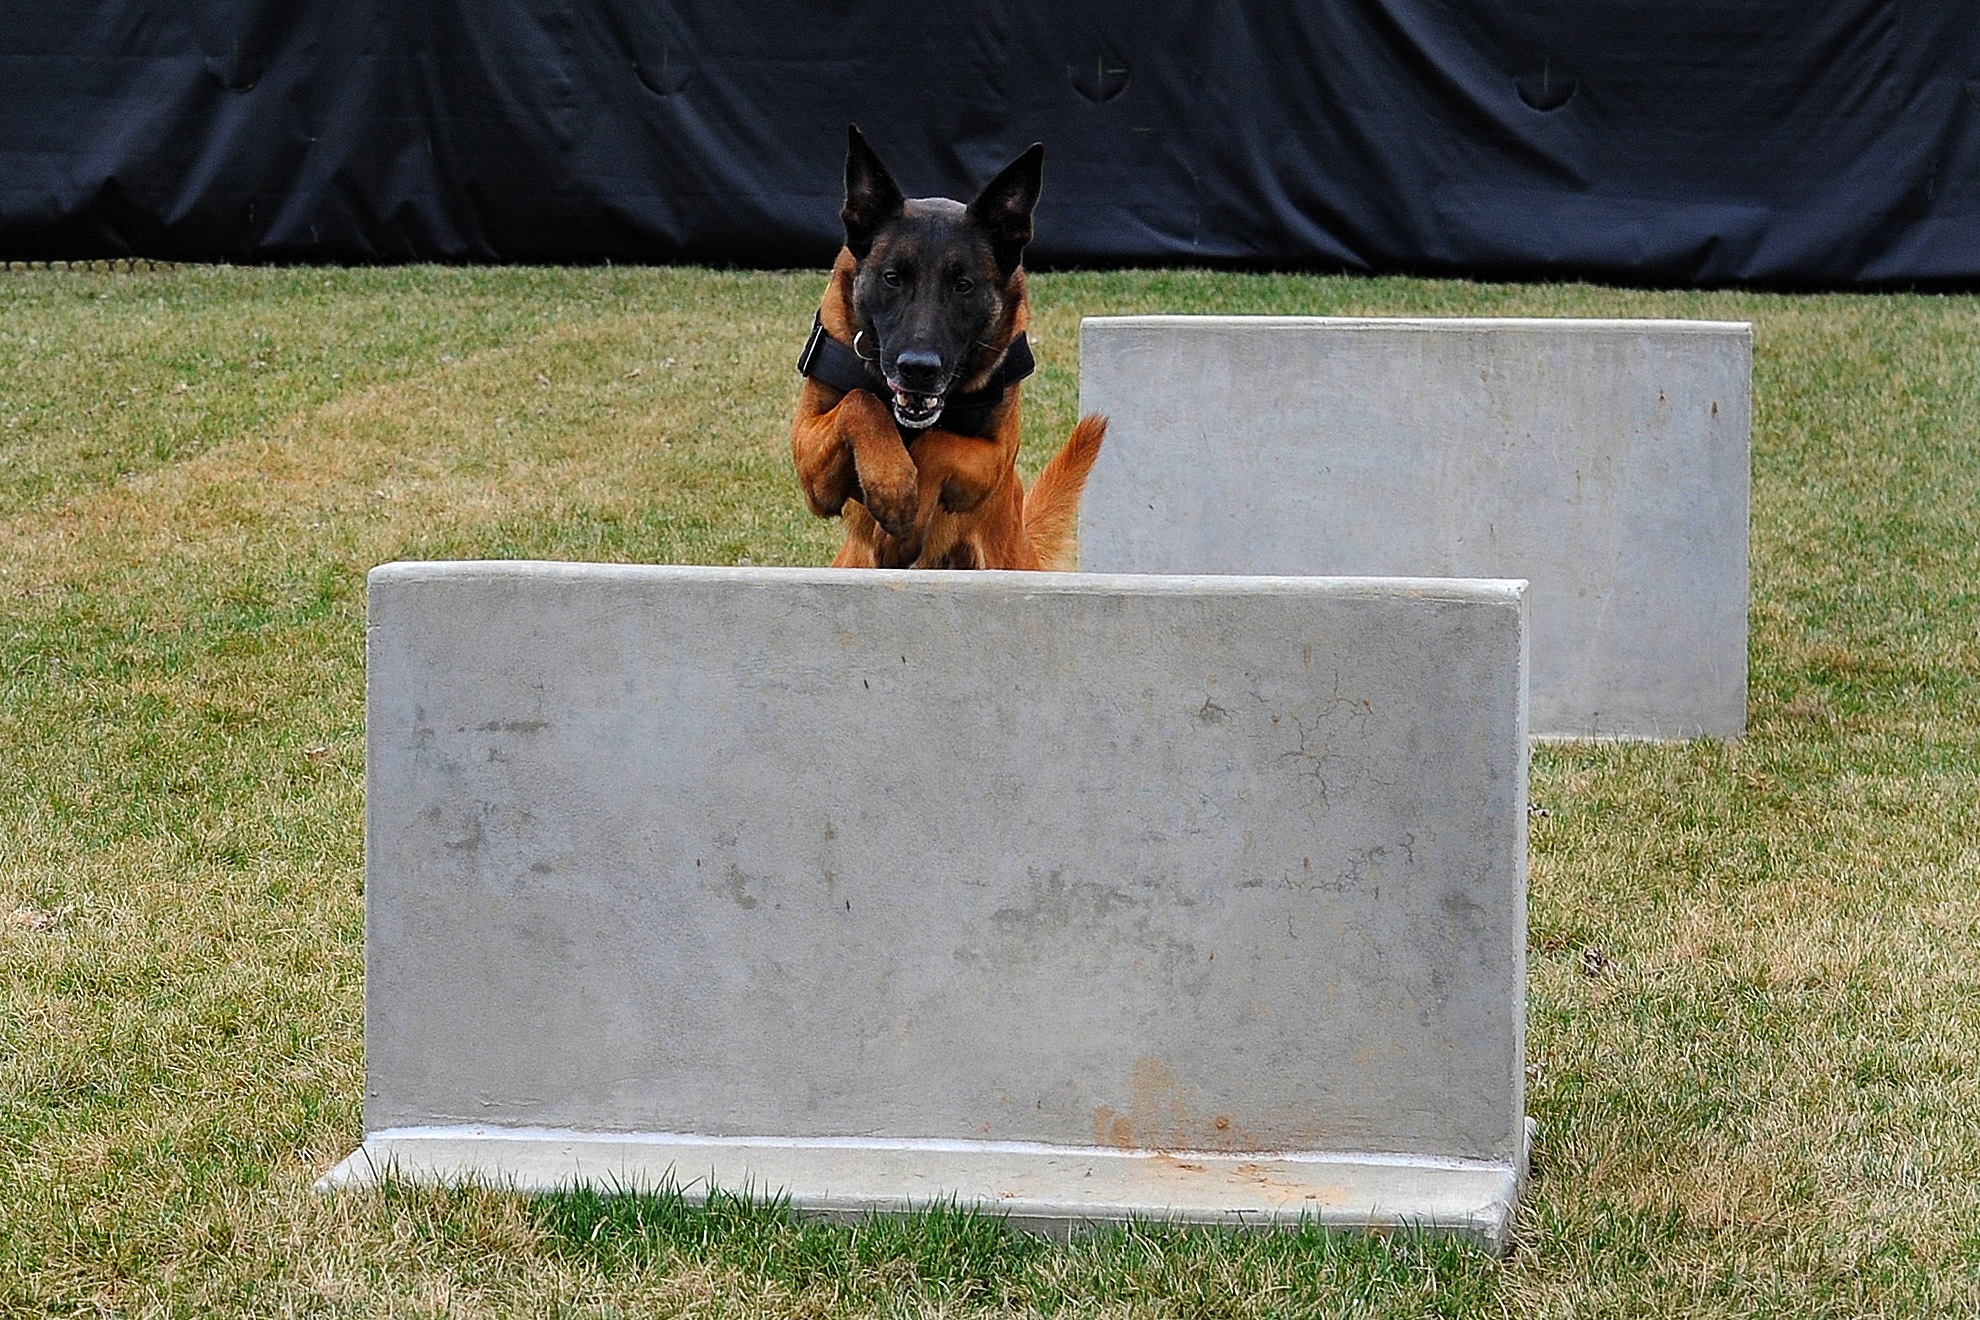
dog, canine, jumping, training, mammal, german shepherd, service, obstacle, obedient, dog like mammal